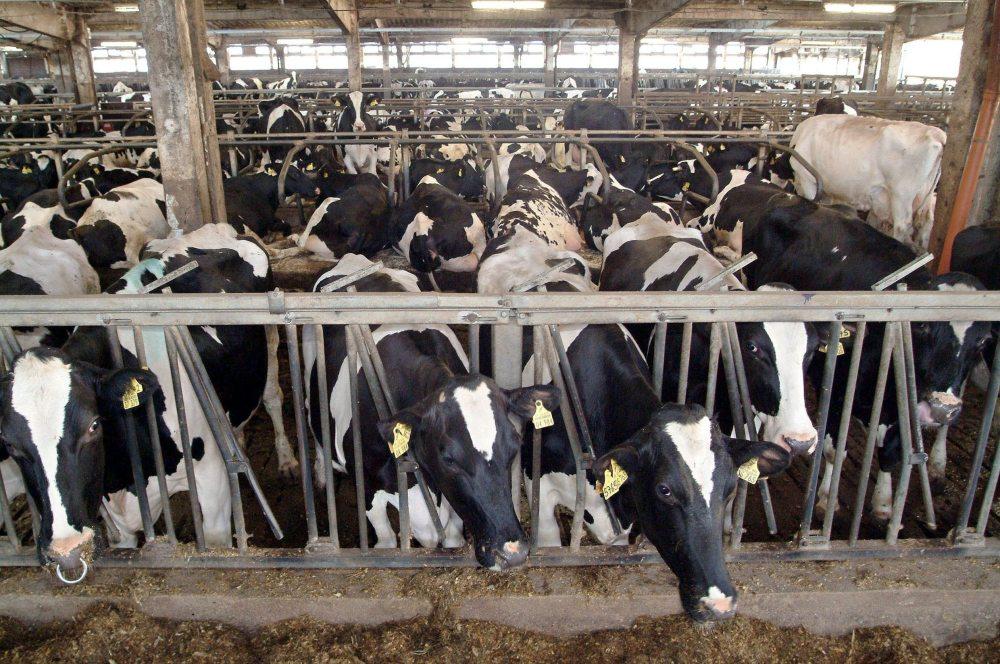
Ndama wengi wa maziwa wamo ndani ya banda lenye paa juu na madirisha ya kuingiza mwangaza.Wamefungwa kwenye vizimba vya chuma wakiwa karibu karibu kila mmoja akiwa na [cs] tap [cs] ya njano sikioni.